Otto III of Hachberg

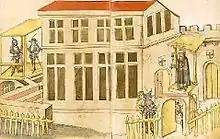
Building where the Council of Constance was held in 1415, picture from the chronicle of Ulrich Richental

Already in 1403, when he was just 15 years old, he was mentioned as a canon in Basel. Pope Boniface IX recommended his appointment. This was probably a reward for Otto's father, Margrave Rudolf III, who had changed sides and supported Bonifact IX in Rome, against Antipope Benedict XIII in Avignon. In 1404, Otto III enrolled at the University of Heidelberg. The entry in the register describes him as a canon of Basel and Cologne and a cleric of Constance.